Spring-heeled Jack

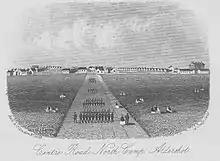
North Camp in Aldershot as it looked in 1866.

This news was followed by more reported sightings, until in August 1877 one of the most notable reports about Spring-heeled Jack came from a group of soldiers in Aldershot Garrison. This story went as follows: a sentry on duty at the North Camp peered into the darkness, his attention attracted by a peculiar figure "advancing towards him." The soldier issued a challenge, which went unheeded, and the figure came up beside him and delivered several slaps to his face. A guard shot at him, with no visible effect; some sources claim that the soldier may have fired blanks at him, others that he missed or fired warning shots. The strange figure then disappeared into the surrounding darkness "with astonishing bounds."